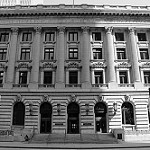
Label: B & W